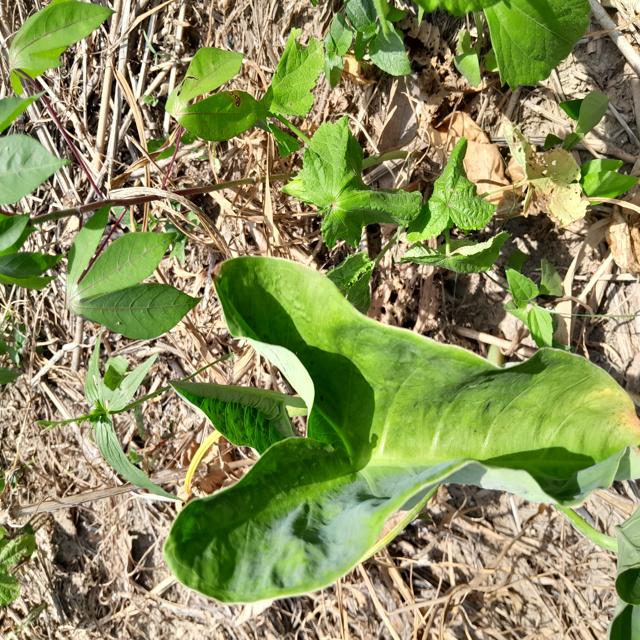
Label: Healthy